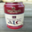
Label: can